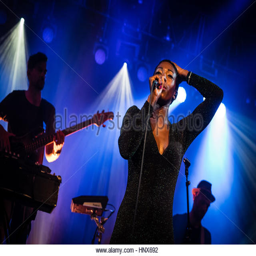
the musician , dj and trip hop artist is better known by trip hop artist and is here seen